Thank You Guys

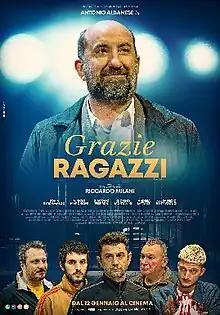
Theatrical release poster

Thank You Guys (Italian: Grazie ragazzi) is a 2023 Italian comedy-drama film directed by Riccardo Milani who co-wrote the screenplay with Michele Astori. It stars Antonio Albanese accompanied with Sonia Bergamasco, Vinicio Marchioni, Giacomo Ferrara, Giorgio Montanini, Andrea Lattanzi and Fabrizio Bentivoglio. It is an Italian-language remake of the 2020 French film "The Big Hit", inspired in turn by a true story that occurred in Diana in the 1980s.